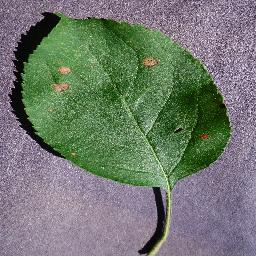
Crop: apple
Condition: black_rot